Rhine

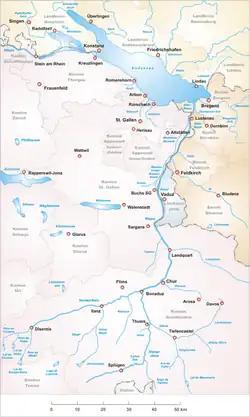
Map of the Alpine Rhine

The Anterior Rhine arises from numerous source streams in the upper Surselva and flows in an easterly direction. One source is "Lai da Tuma" with the "Rein da Tuma", which is usually indicated as source of the Rhine, flowing through it.